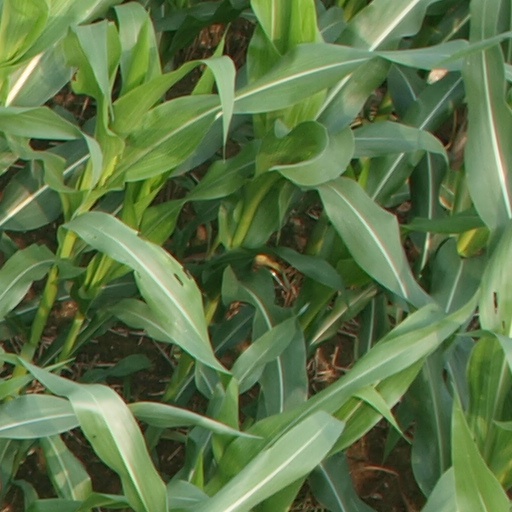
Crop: maize; corn